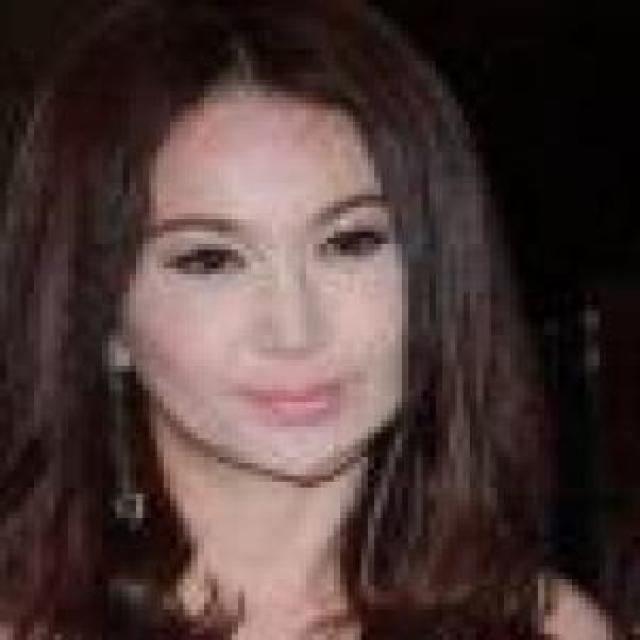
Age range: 45-64